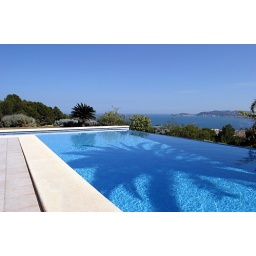
Beautiful blue fresh infinity swimming pool in a villa in sunny Spain with sea views